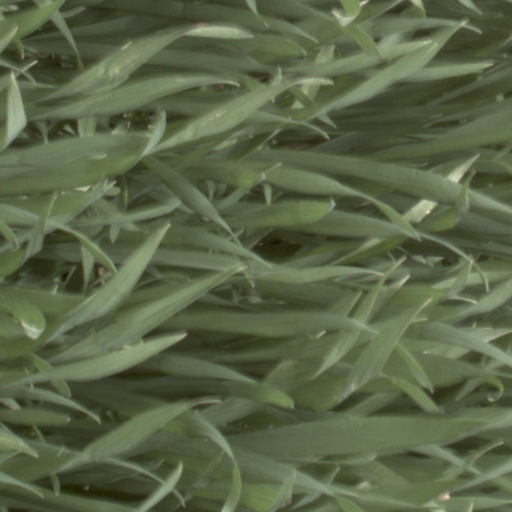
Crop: wheat